Troides riedeli

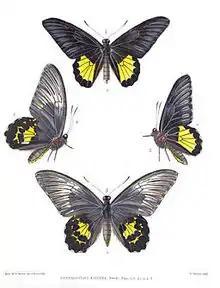
Plate from "Icones Ornithopterorum"

"Troides riedeli" is a member of the "Troides haliphron" species group. The members of this clade are: